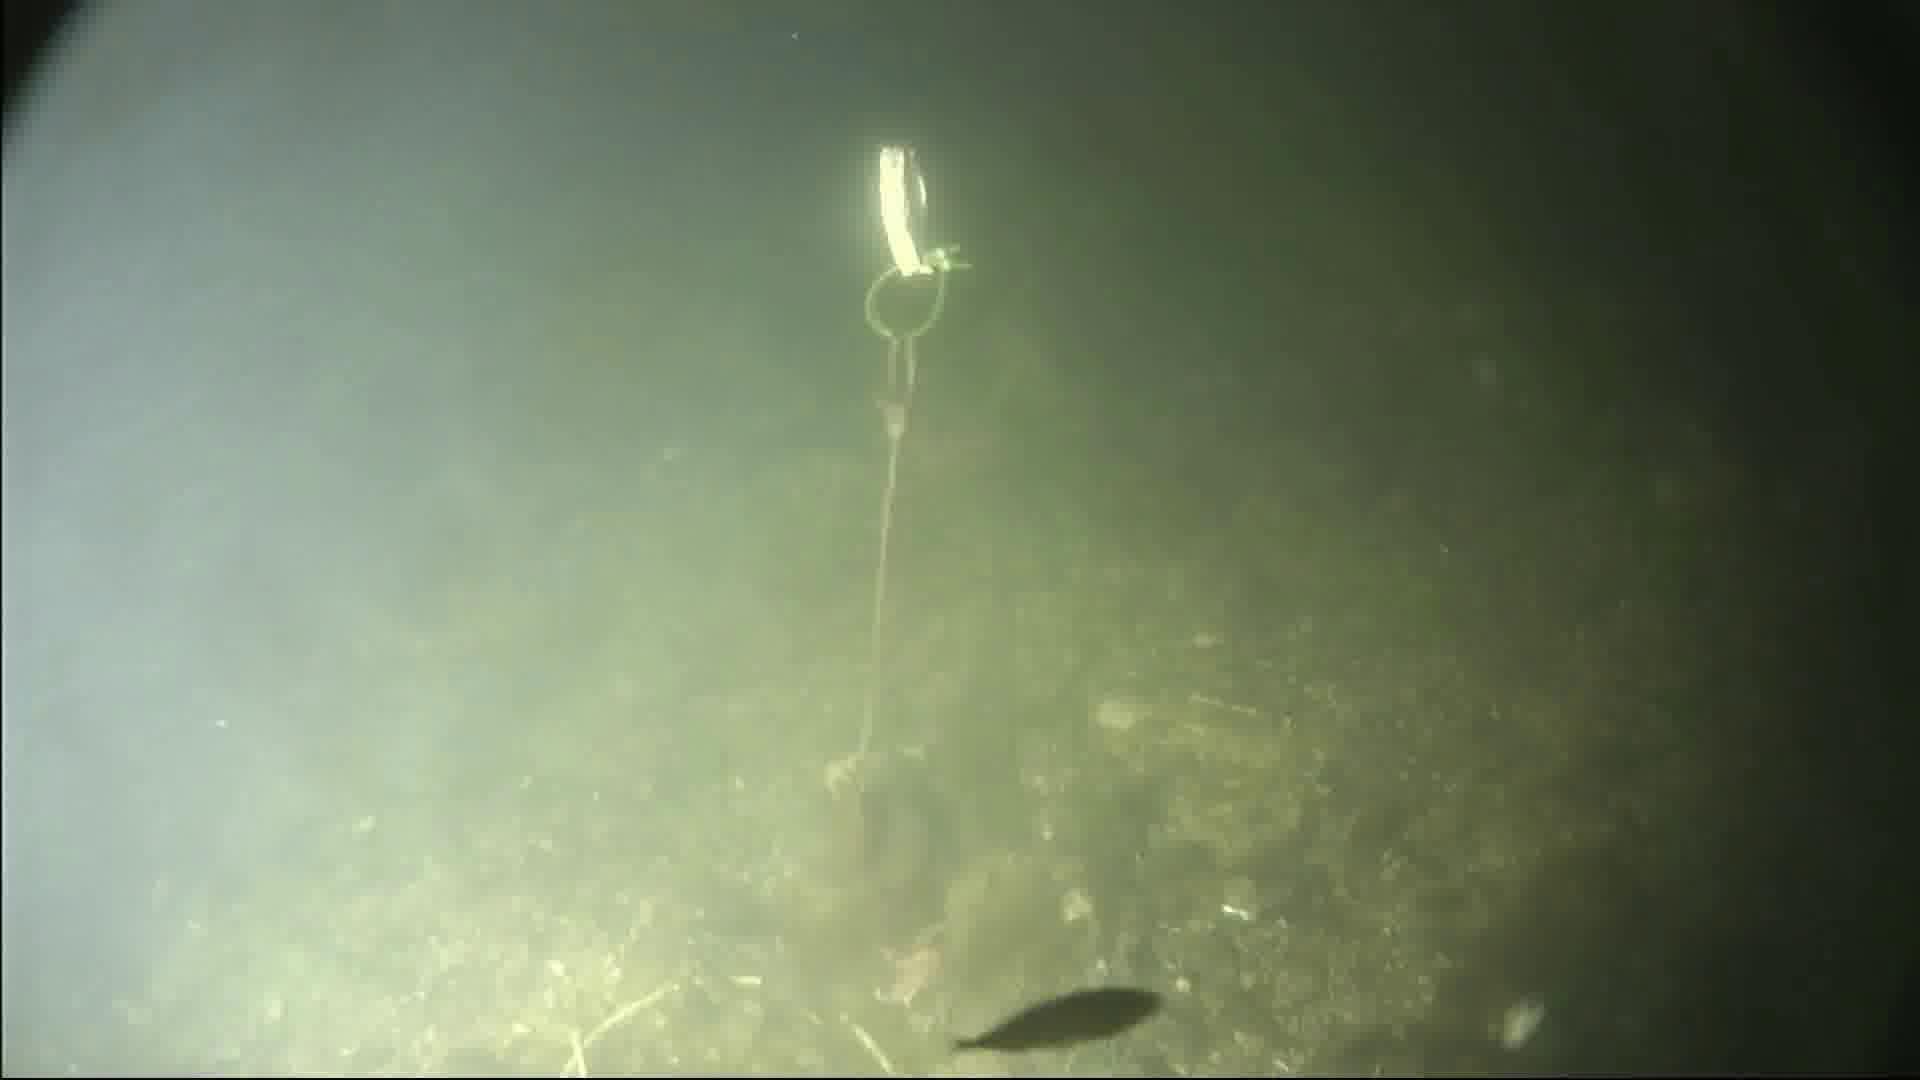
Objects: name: starfish
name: small_fish